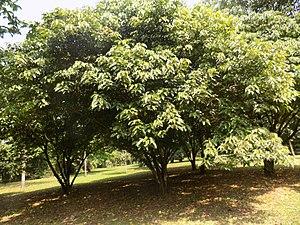
Caloncoba glauca est une plante à deux coeurs, décrite pour la première fois par Ambroise Marie François Joseph Palisot de Beauvois, et maintenant connue sous le nom d'Ernest Friedrich Gilg. Jardin botanique de Limbé, Région du Sud-Ouest, Cameroun
Caloncoba glauca est une espèce de plantes de la famille de Achariaceae et du genre Caloncoba, présente en Afrique tropicale.